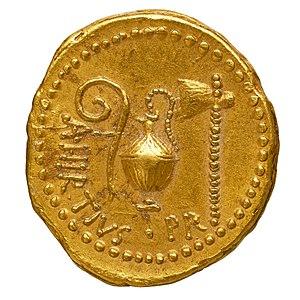
Aulus Hirtius est un homme politique et écrivain latin de la fin de la République romaine.